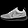
Label: Sneaker